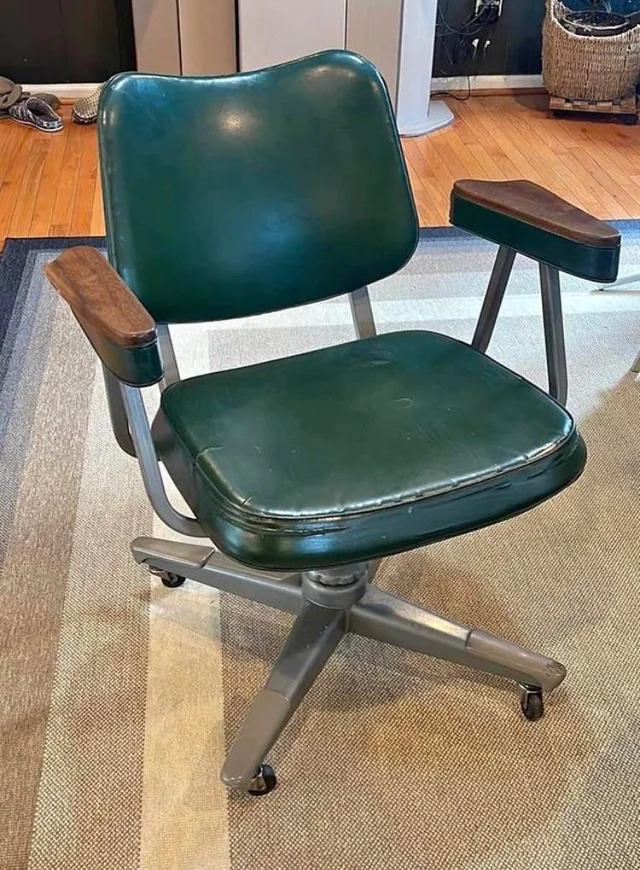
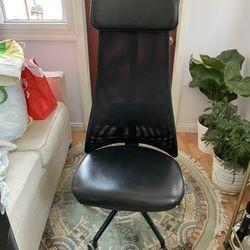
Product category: items_chair
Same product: no